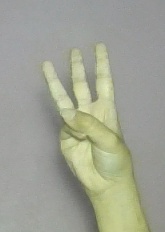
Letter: thaa